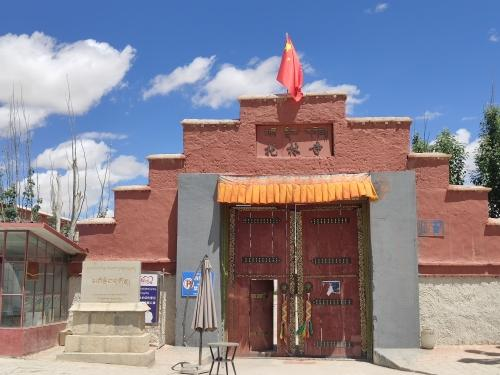
地标名称：托林寺
所在城市：阿里地区·札达县